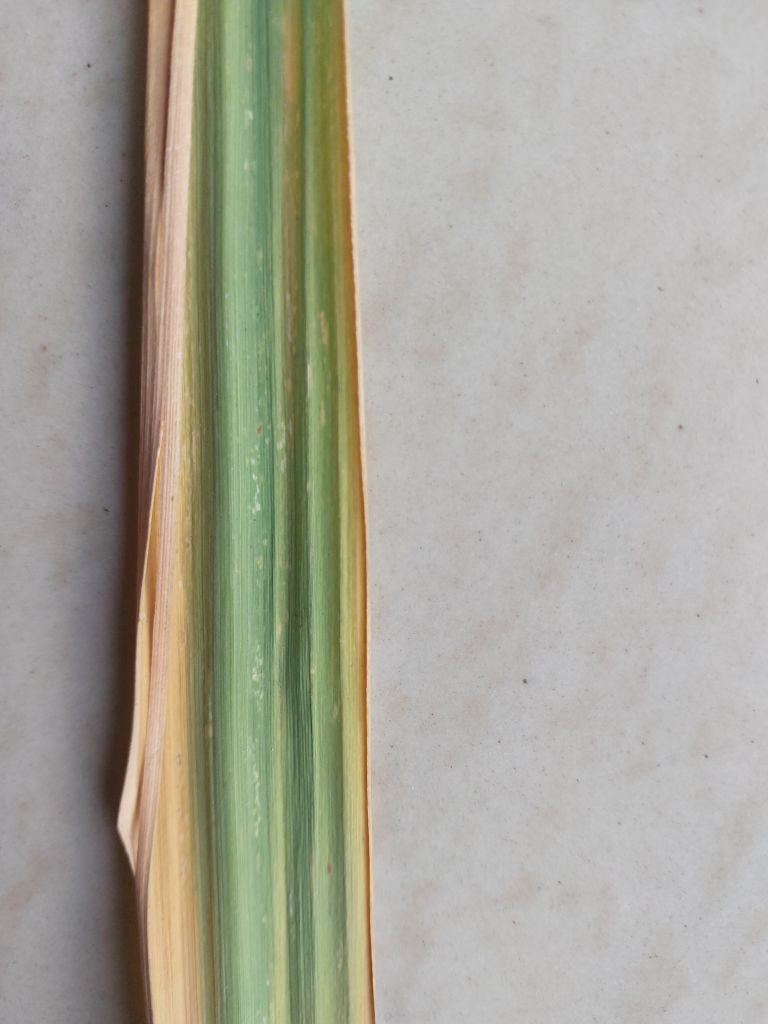
Label: Yellow Leaf